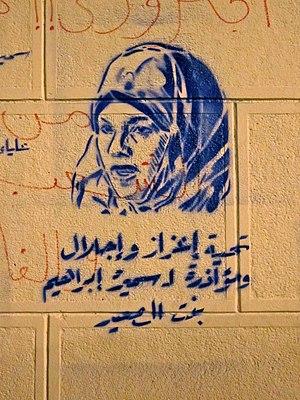
Samira Ibrahim, né le 28 septembre 1986 à Sohag, est une militante politique égyptienne qui s'est fait connaitre pendant la révolution de 2011.